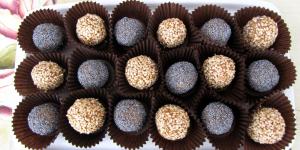
bombones de higos secos